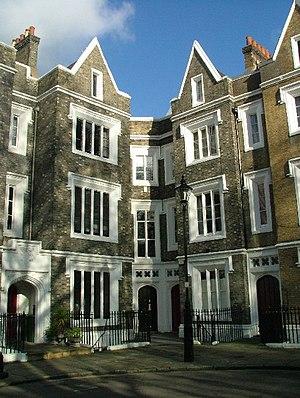
Lonsdale Square est une place traditionnelle du centre de Londres située à Barnsbury, dans le Borough londonien d'Islington, au nord de Londres.